Brunton Memorial Ground

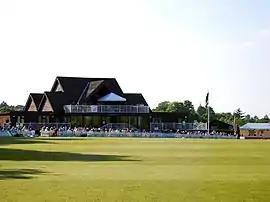
The pavilion at the Brunton Memorial Ground, Radlett during a One Day Cup match between Middlesex and Kent, May 2018

Brunton Memorial Ground is a cricket ground at Radlett in Hertfordshire. The ground is the home of Radlett Cricket Club and, since 2013, has been used as an outground by Middlesex County Cricket Club. It was used occasionally by Hertfordshire County Cricket Club between 1975 and 2008 for Minor Counties Championship matches.